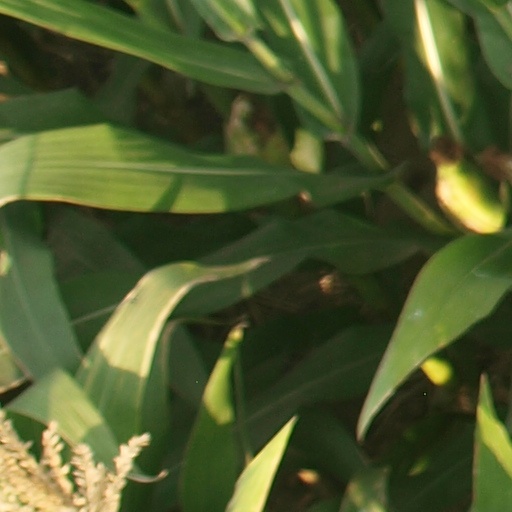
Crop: maize; corn